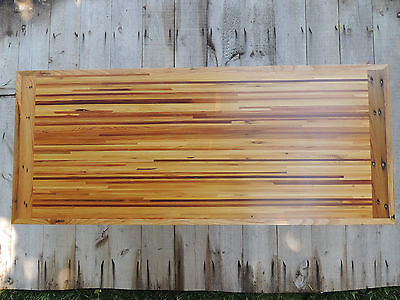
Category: table